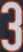
Number: 3